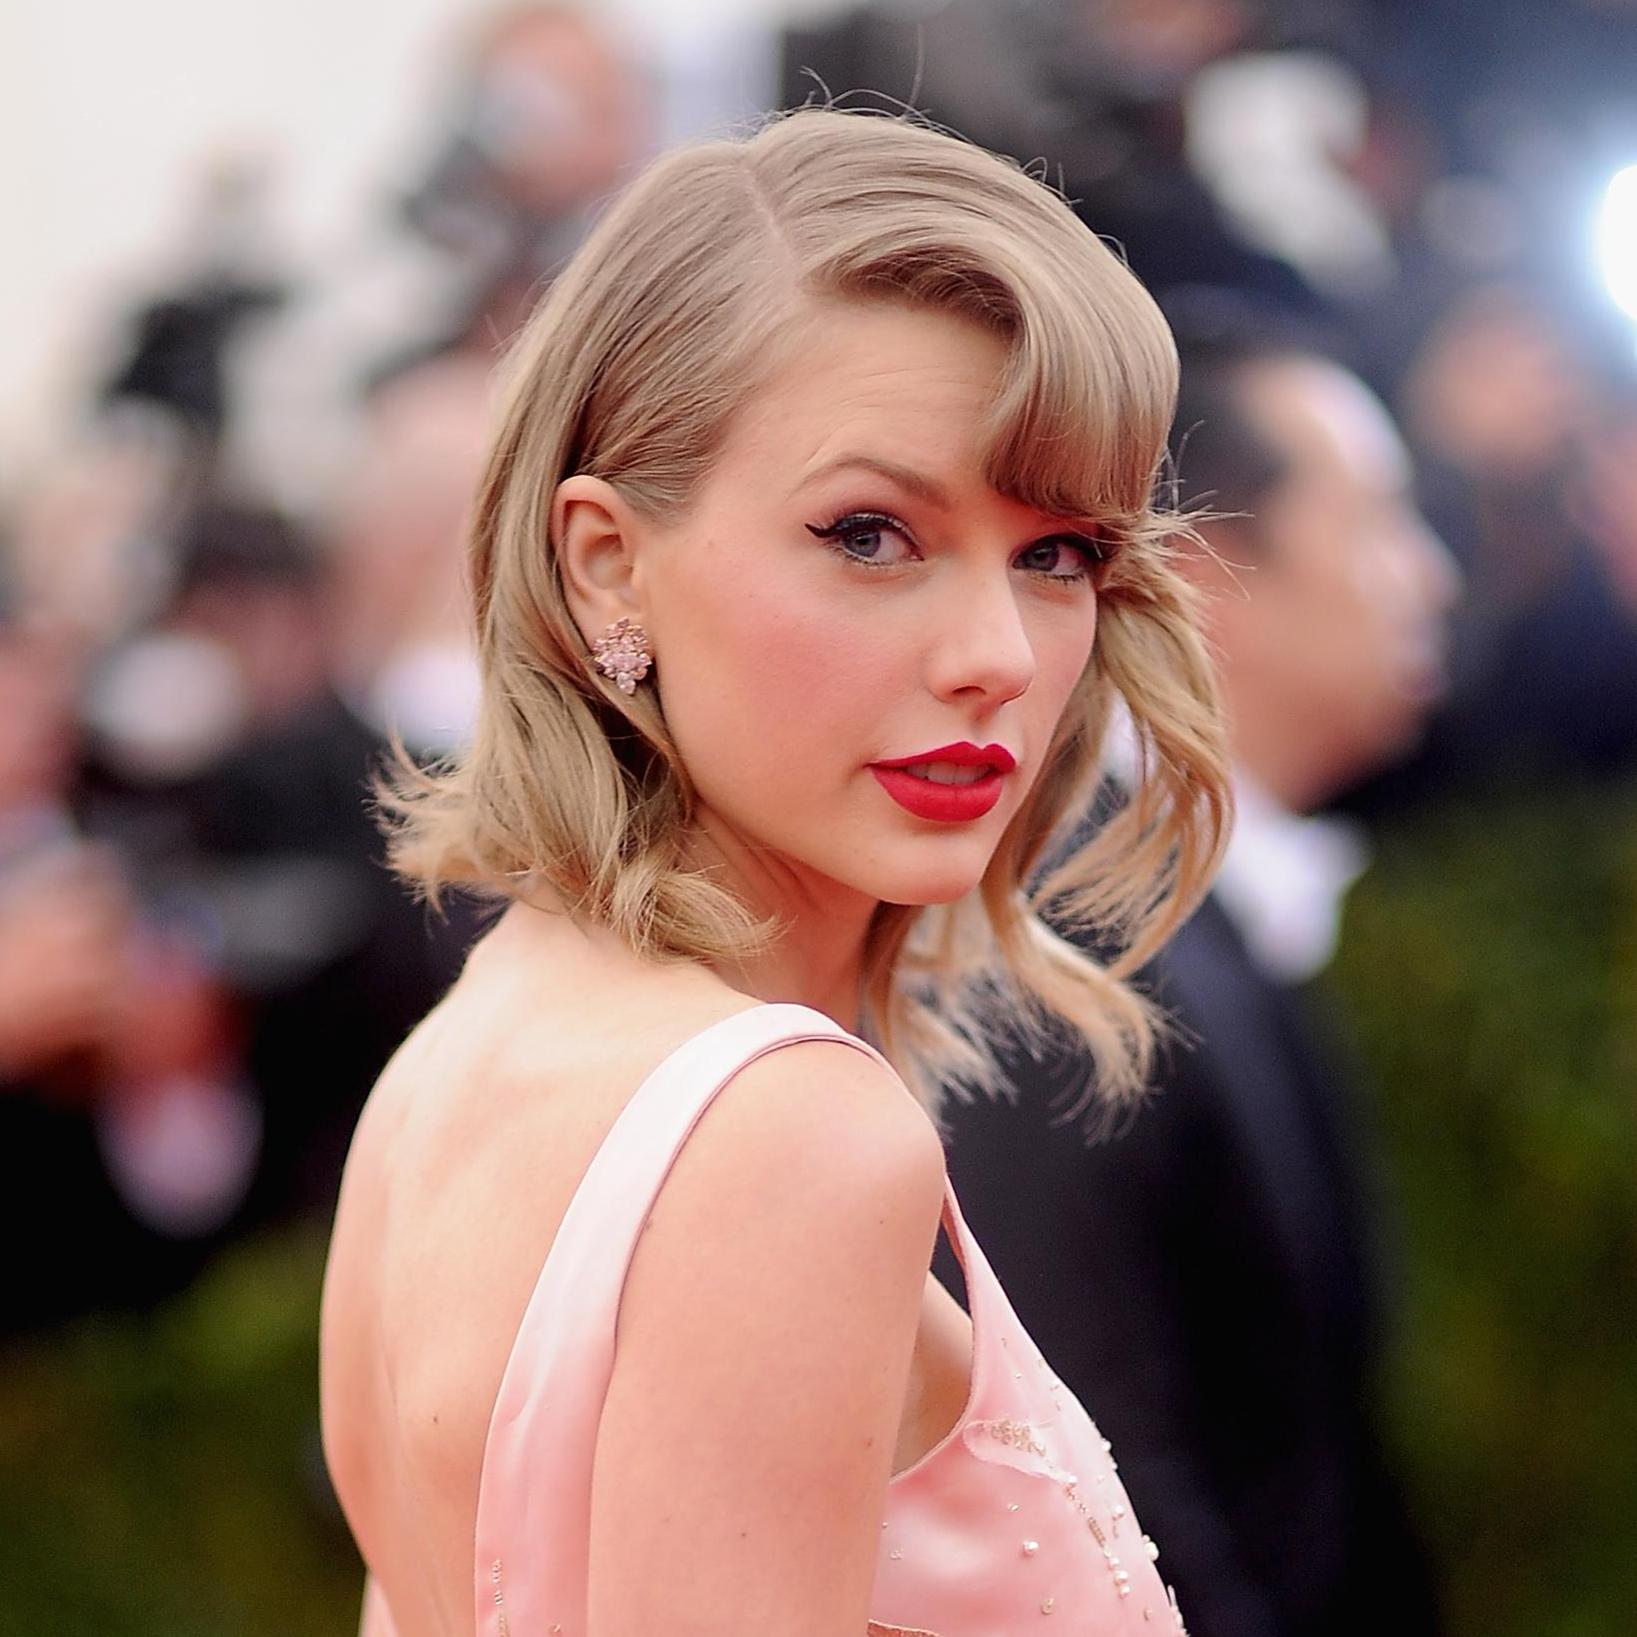
Gender: women